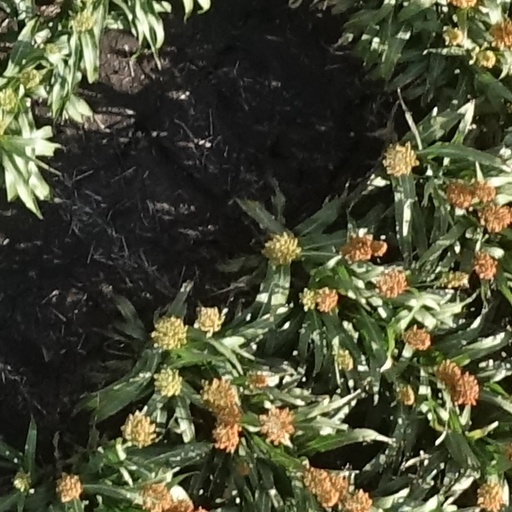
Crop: sorghum